George W. Casey Jr.

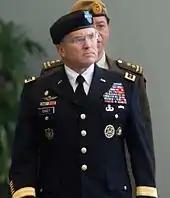
Casey during a Singapore visit in 2009

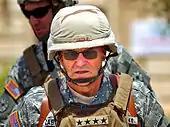
Casey in Tikrit, Iraq, in 2006

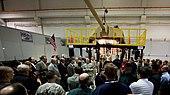
Casey speaks with the press about Future Combat Systems and the Manned Ground Vehicle program in June 2008

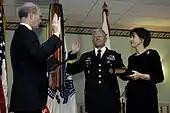
Acting Secretary of the Army Pete Geren swears in Casey as the 36th Army chief of staff at Fort Myer, Virginia, 10 April 2007

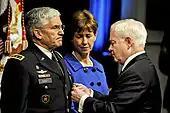
Secretary of Defense Robert M. Gates presents the Defense Distinguished Service Medal to Casey

Casey was commissioned through the Army Reserve Officers' Training Corps in 1970 following graduation from Georgetown University. In 1990–1991, he attended MIT Seminar XXI.